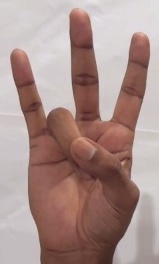
ASL sign: 7